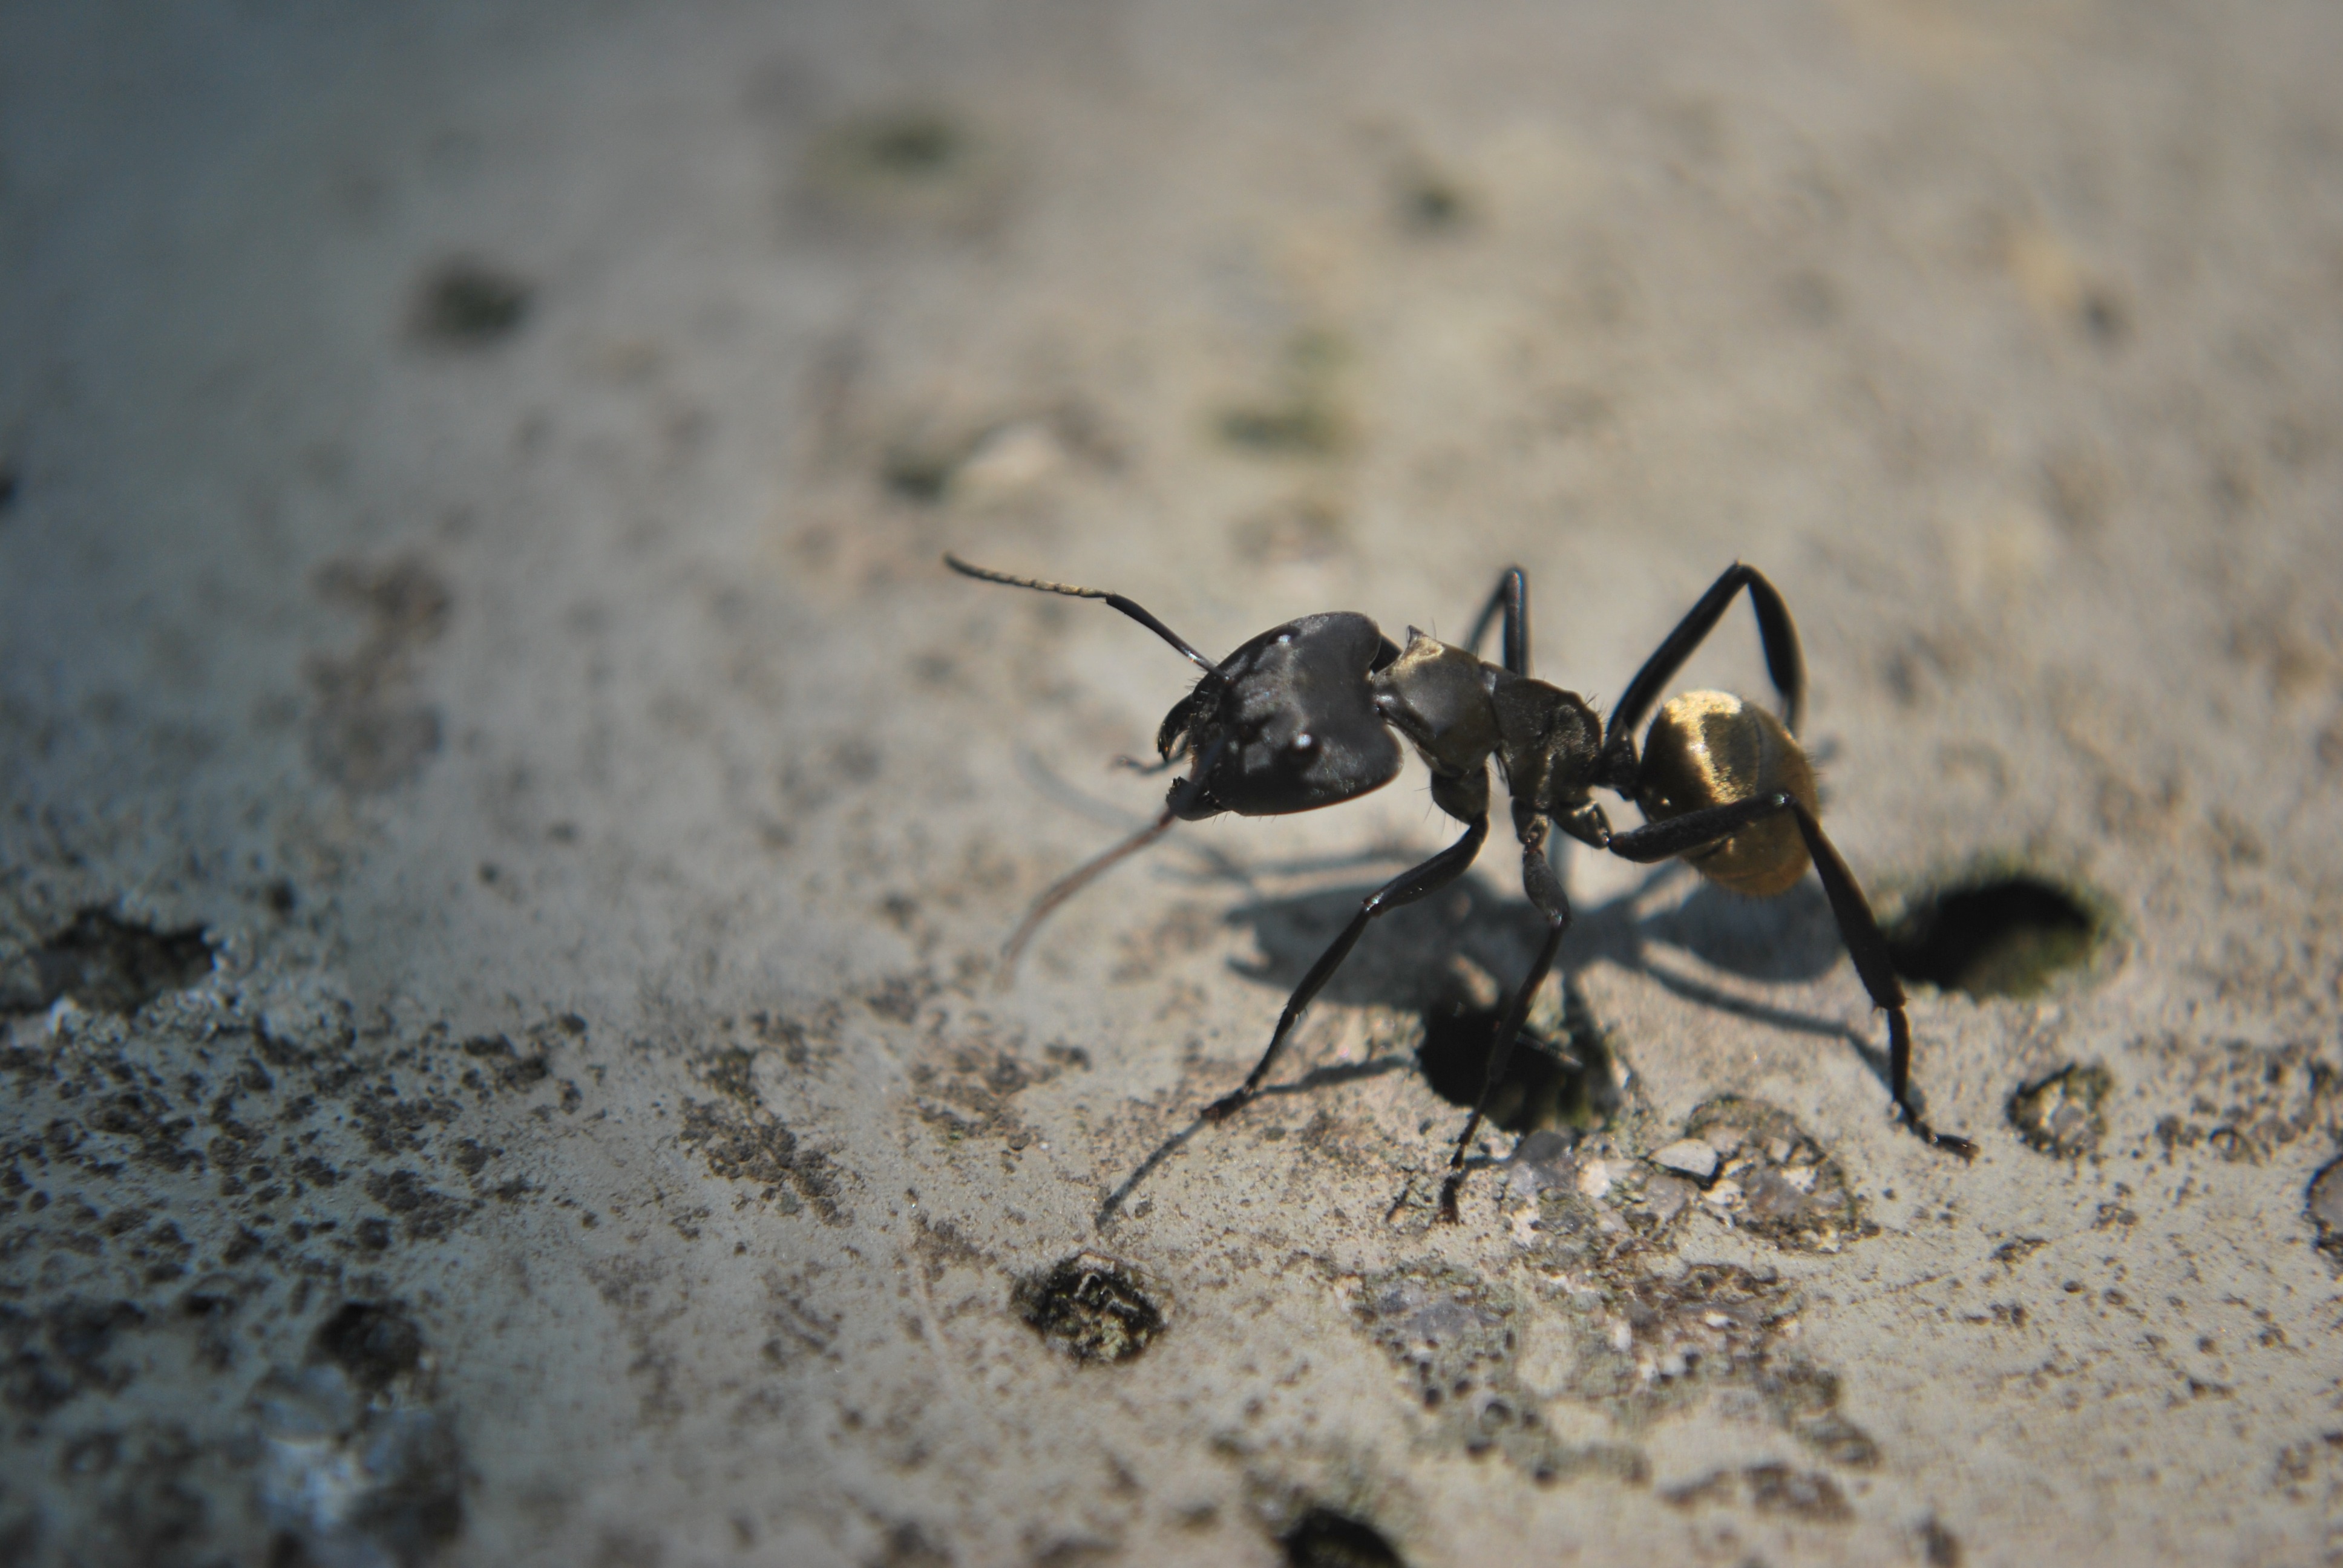
nature, photography, animal, insect, fauna, invertebrate, close up, animals, ant, pest, ants, macro photography, arthropod, membrane winged insect